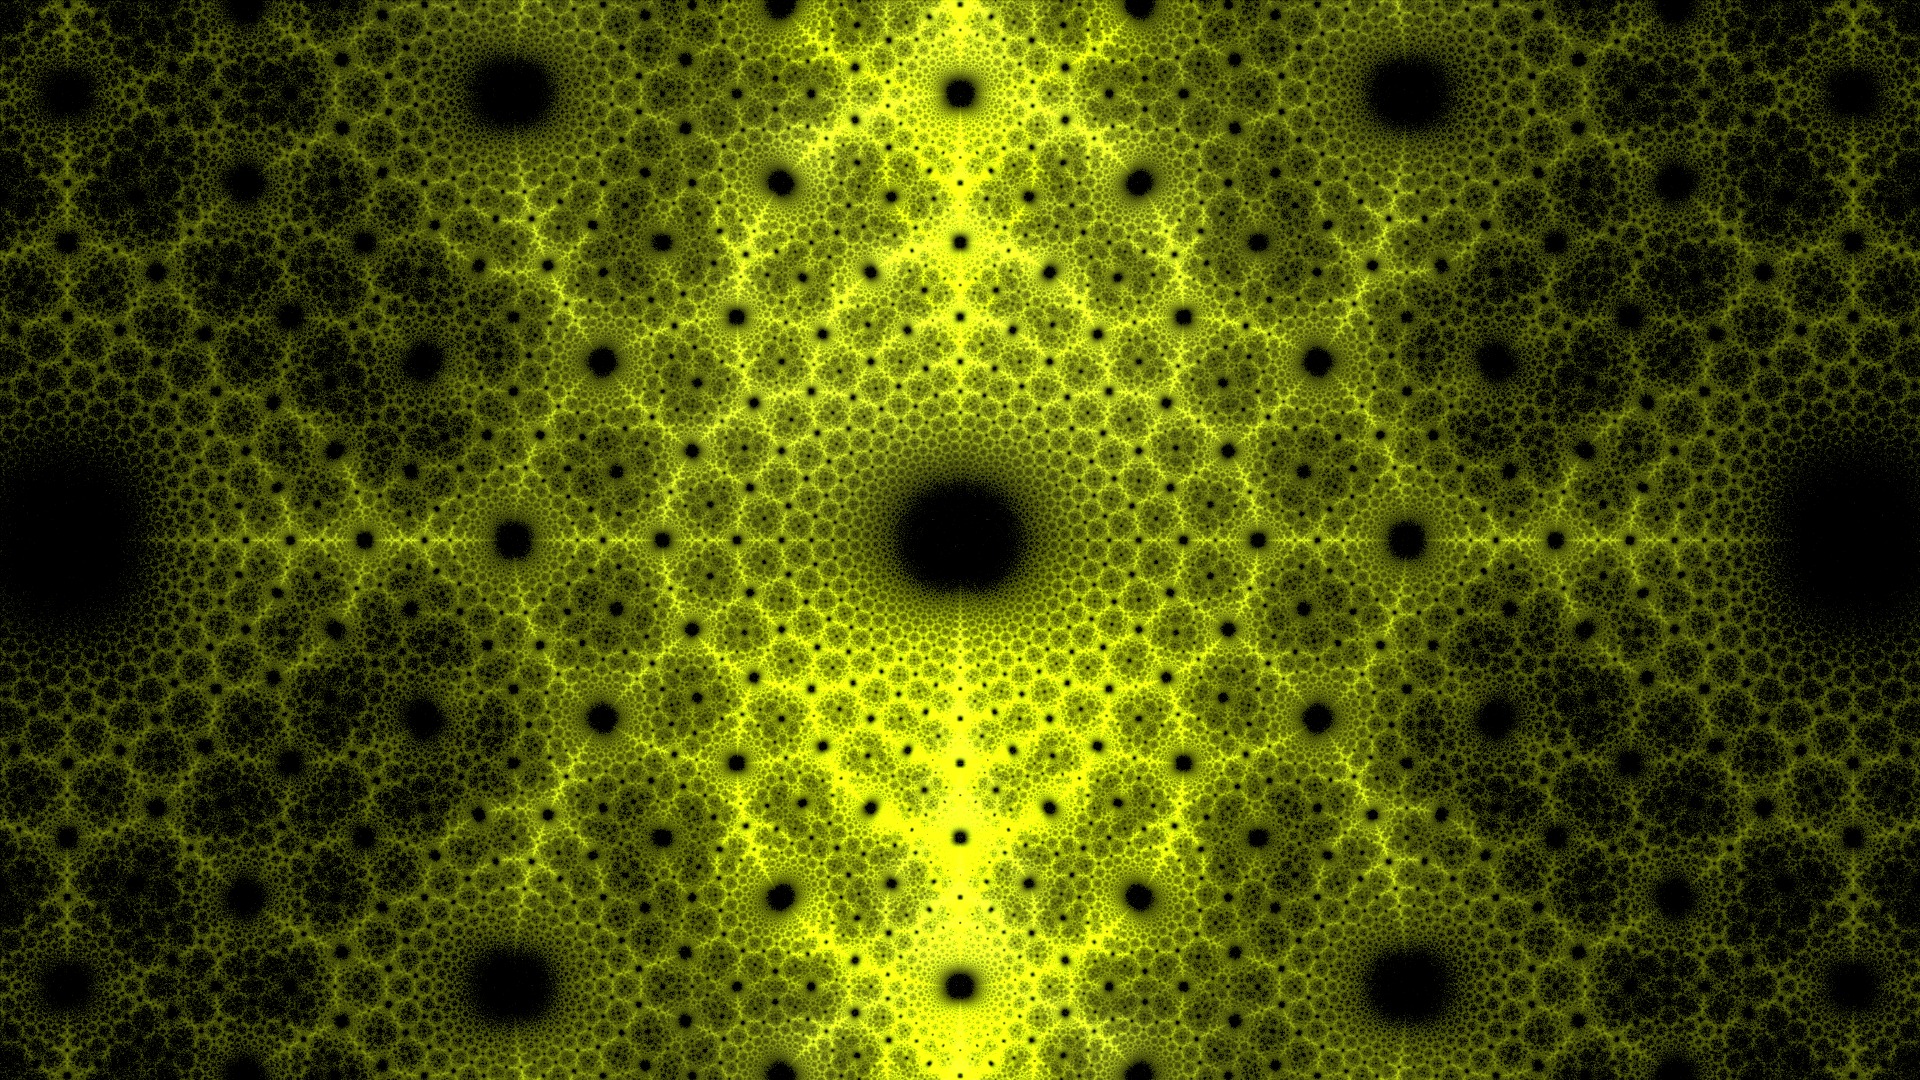
grass, drop, abstract, plant, texture, leaf, flower, pattern, pollen, green, soil, endless, yellow, circle, close up, design, mathematics, illusion, graphic, complex, graphics, fractals, infinite, fractal, macro photography, land plant